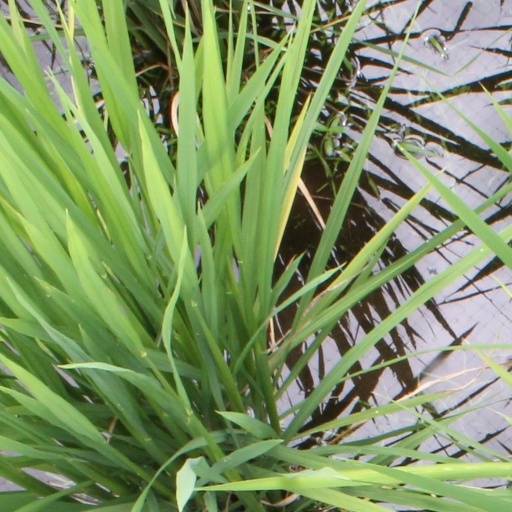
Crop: rice